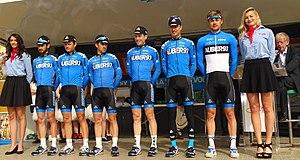
Reportage réalisé le jeudi 16 avril à l'occasion du départ et de l'arrivée du Grand Prix de Denain 2015 à Denain, Nord, Nord-Pas-de-Calais, France.
La saison 2015 de l'équipe cycliste Auber 93 est la vingt-deuxième de cette équipe.